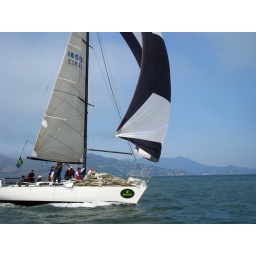
the boat from long beach seems to be taking the northern californian conditions in stride